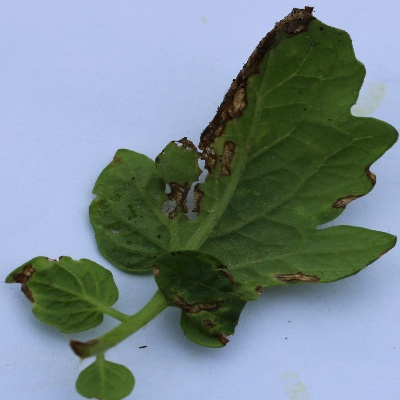
Crop: Tomato
Condition: septoria leaf spot